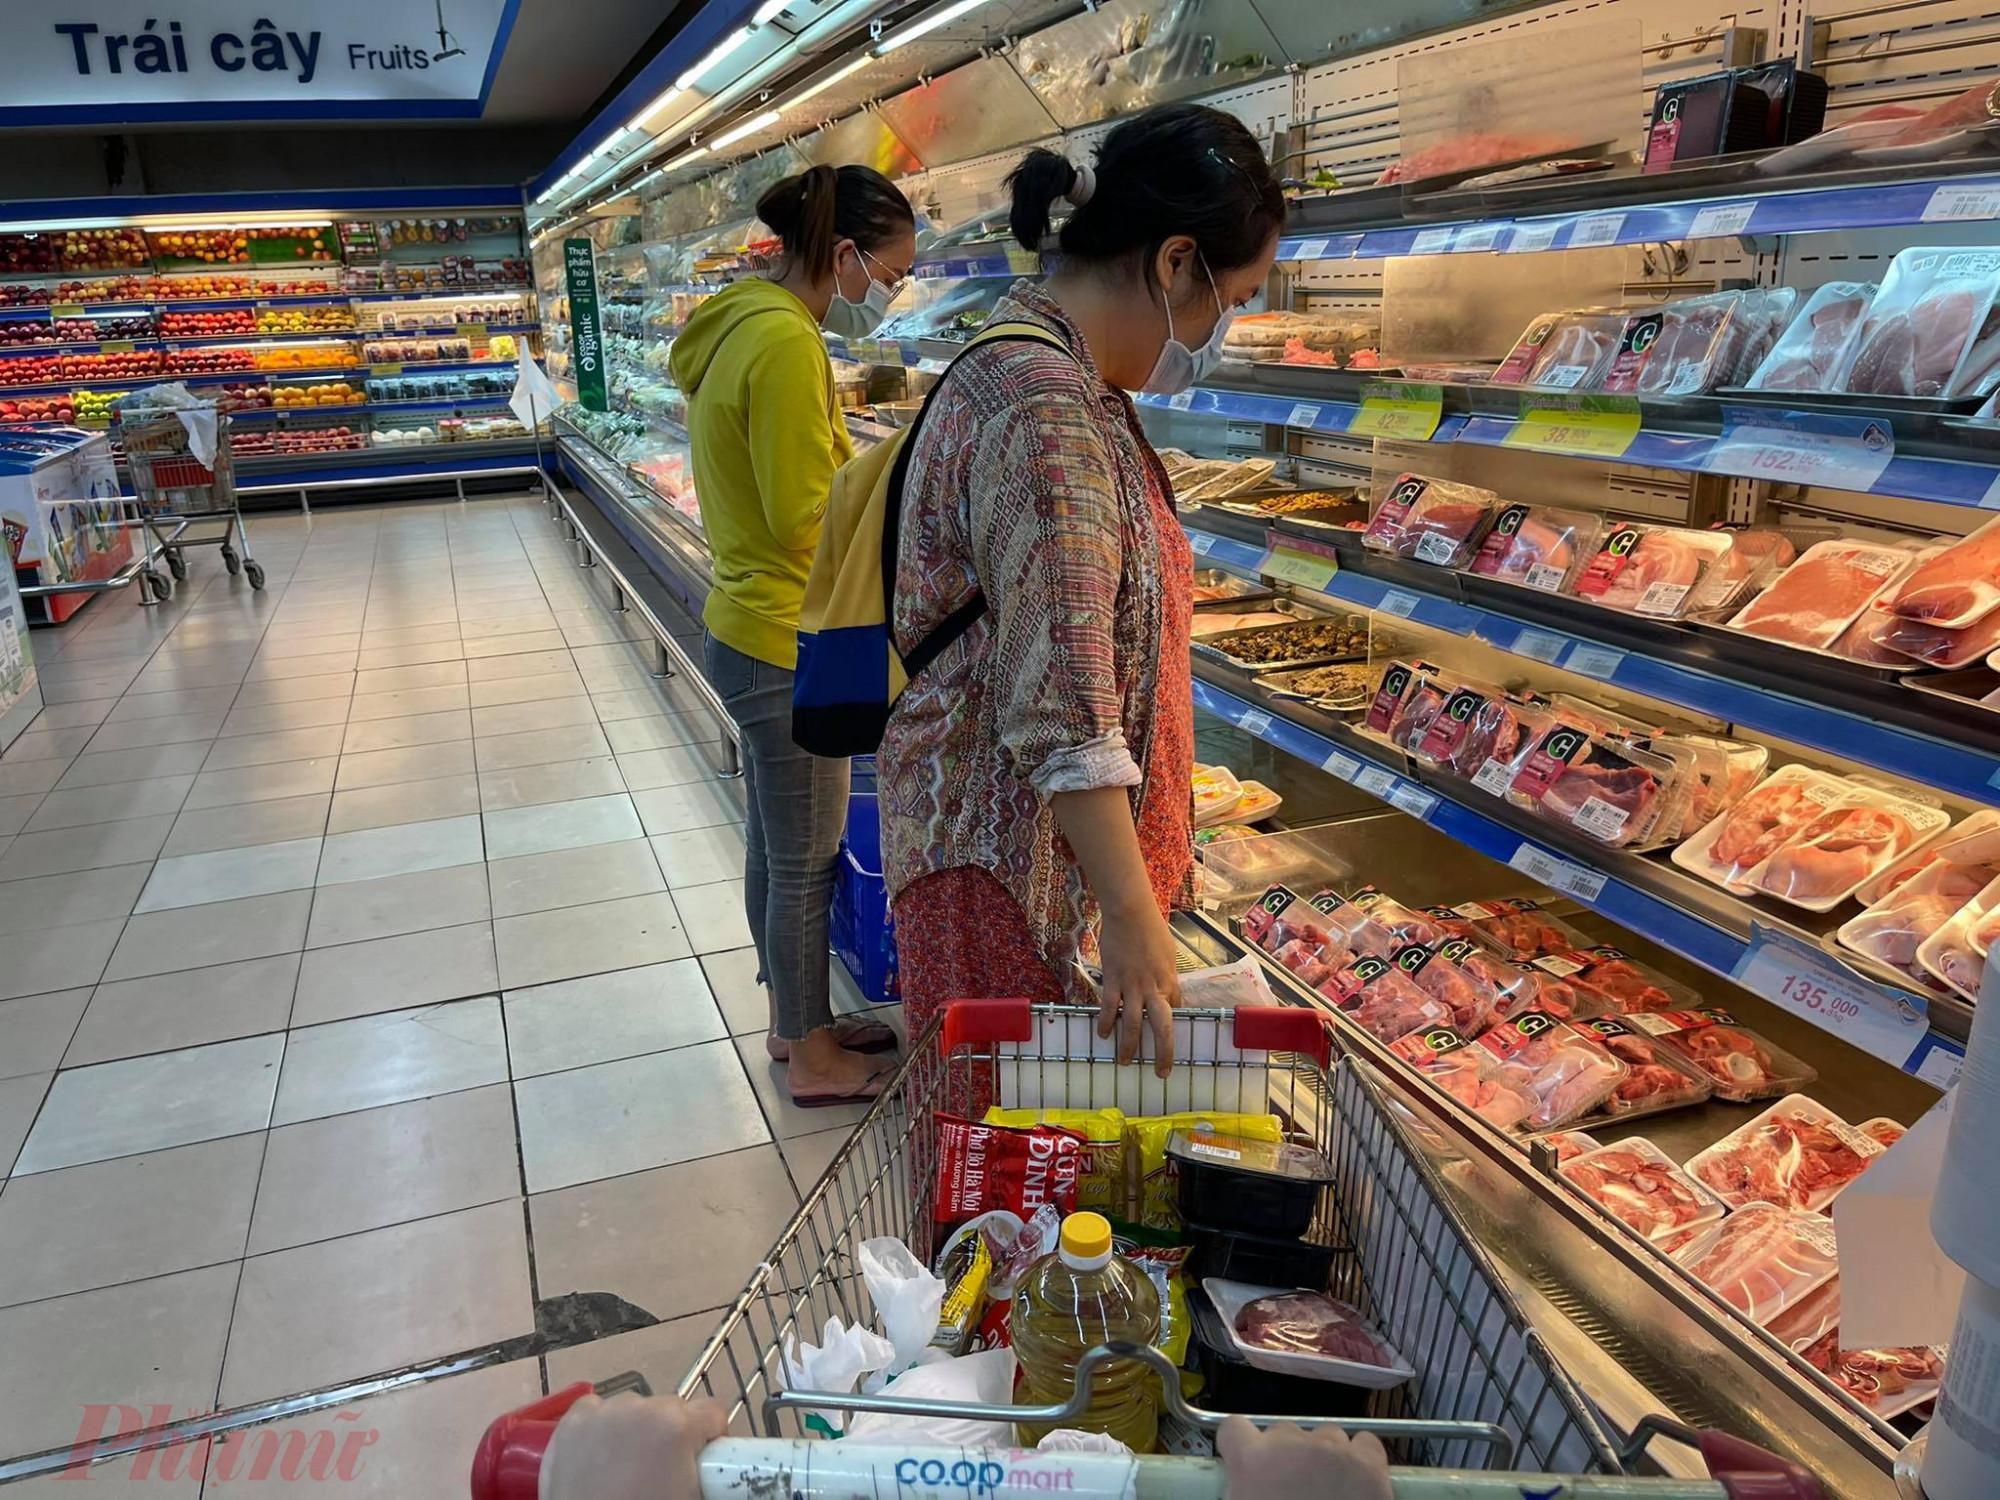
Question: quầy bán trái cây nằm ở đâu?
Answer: ở cuối lối đi